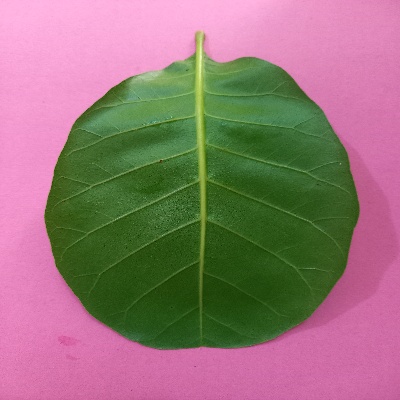
Crop: Cashew
Condition: healthy